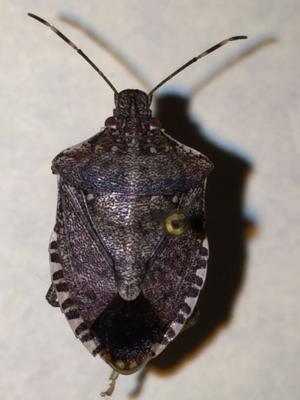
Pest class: stink_bug